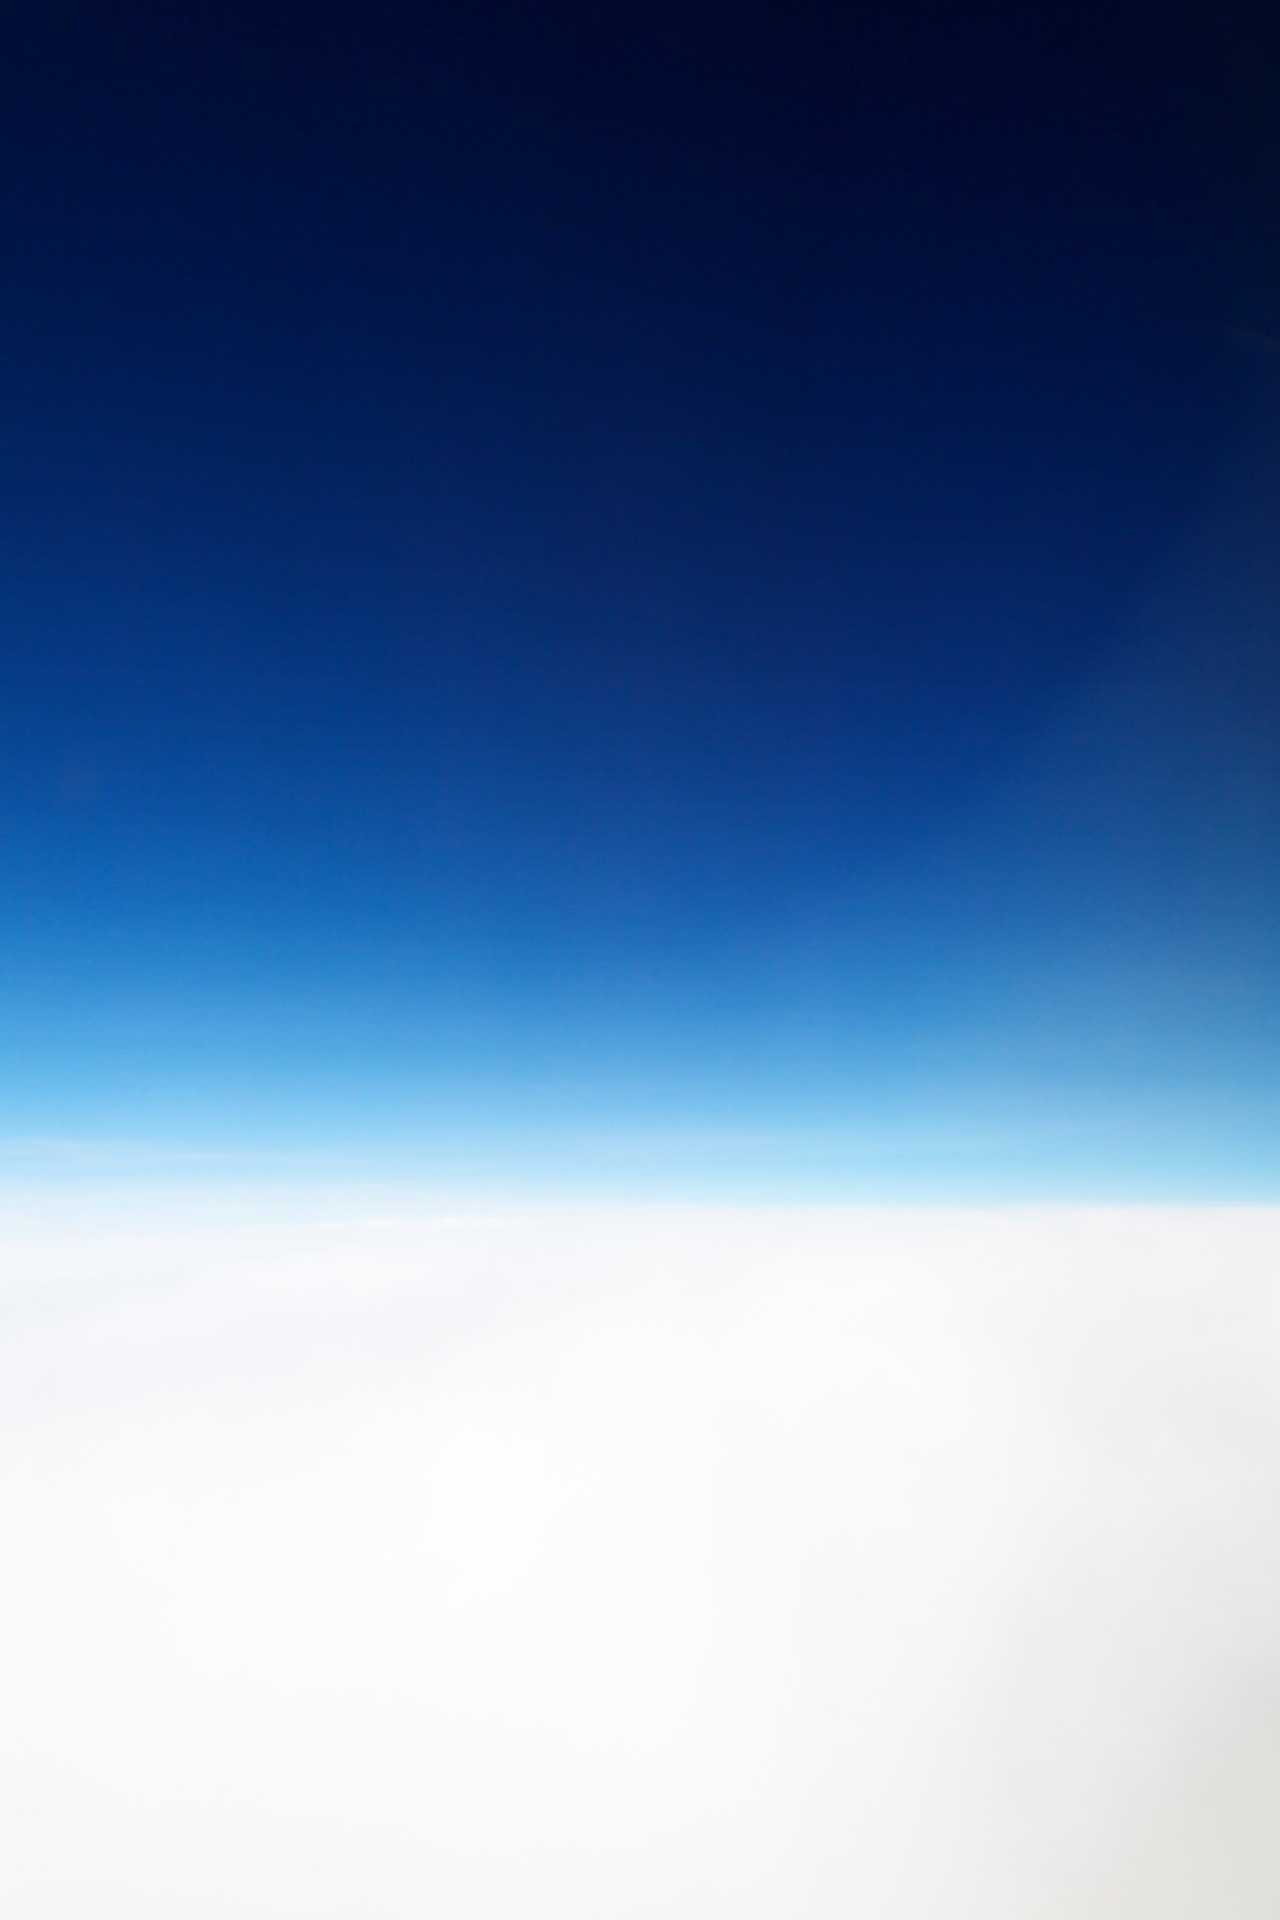
nature, horizon, cloud, sky, white, cloudy, air, view, atmosphere, fly, line, high, heaven, flight, space, blue, aerial, cloudscape, above, clouds, background, over, computer wallpaper